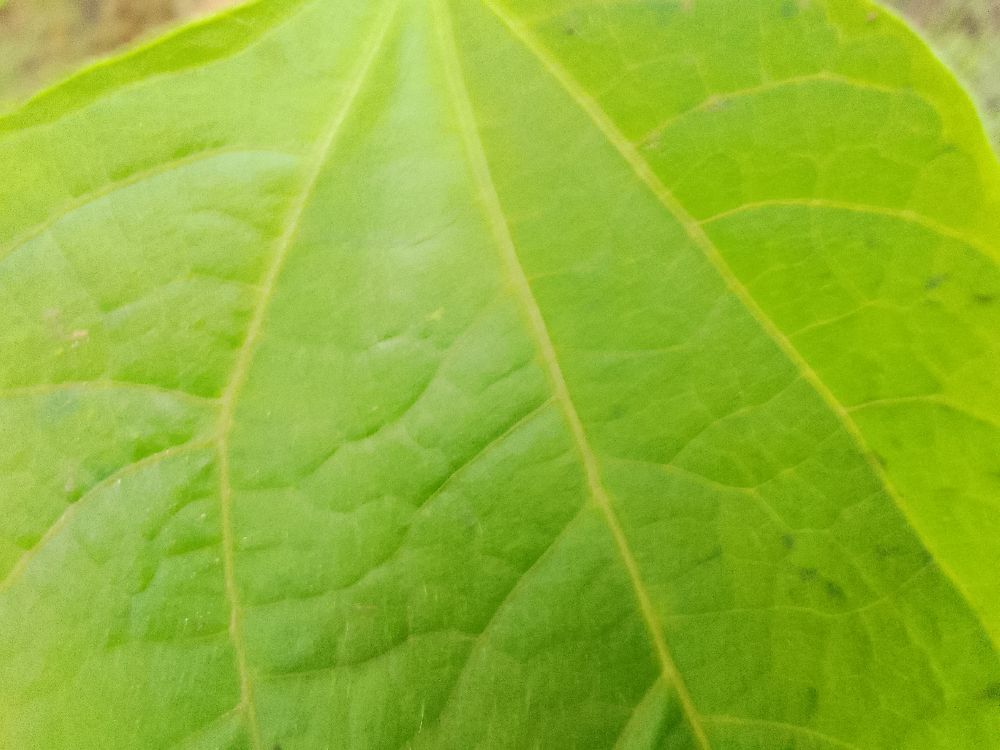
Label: healthy